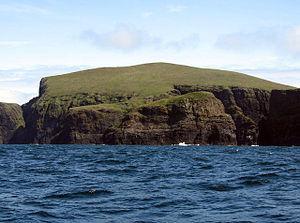
Mingulay est la seconde île en superficie de l'archipel de Barra, dans les Hébrides extérieures, en Écosse. Située à 19 km au sud de Barra, elle est renommée pour son importante population d'oiseaux de mer, qui comprennent des colonies de macareux moines, de mouettes tridactyles et de petits pingouins, qui nichent dans les falaises. Ces dernières figurent parmi les plus hautes du Royaume-Uni.